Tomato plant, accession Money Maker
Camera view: horizontal (90 deg, fisheye); turntable rotation: 270 degrees
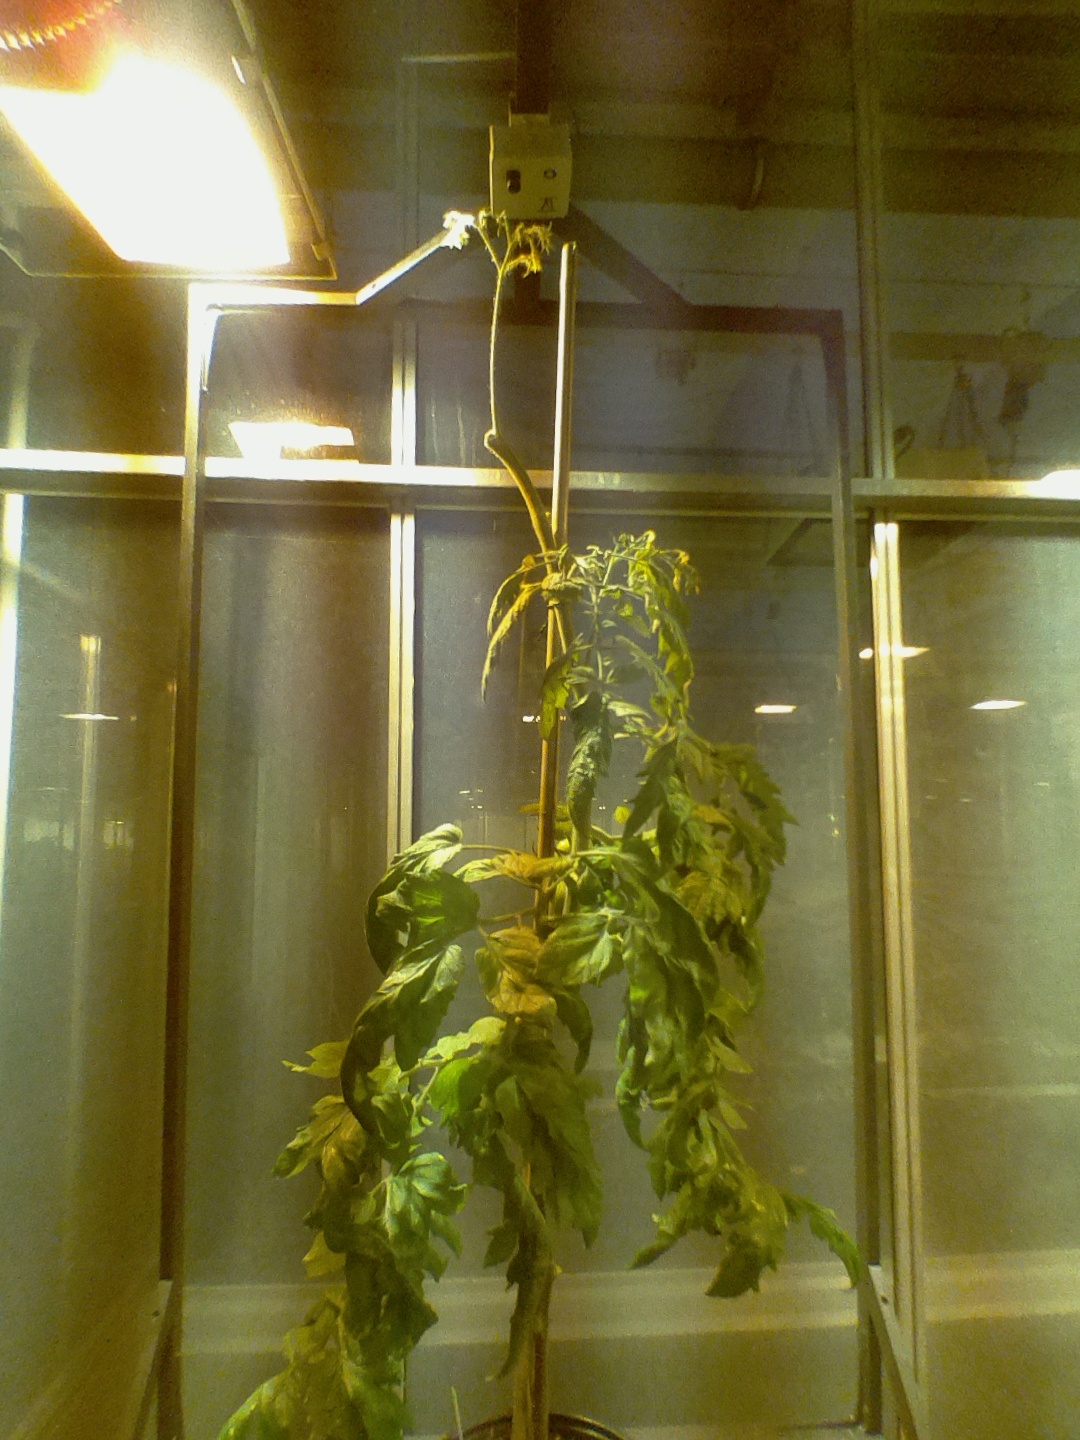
BBCH growth stage 74: 40%-50% of final fruit size